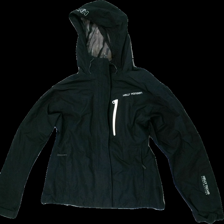
View: front
Type: Jacket
Category: Ladies
Brand: Helly Hansen
Colors: Black
Material: 100% Polyester
Cut: Regular
Size: XS
Season: All
Stains: Minor
Holes: Minor
Damage: hole
Damage location: bottom left
Price range: <50
Recommended usage: Export